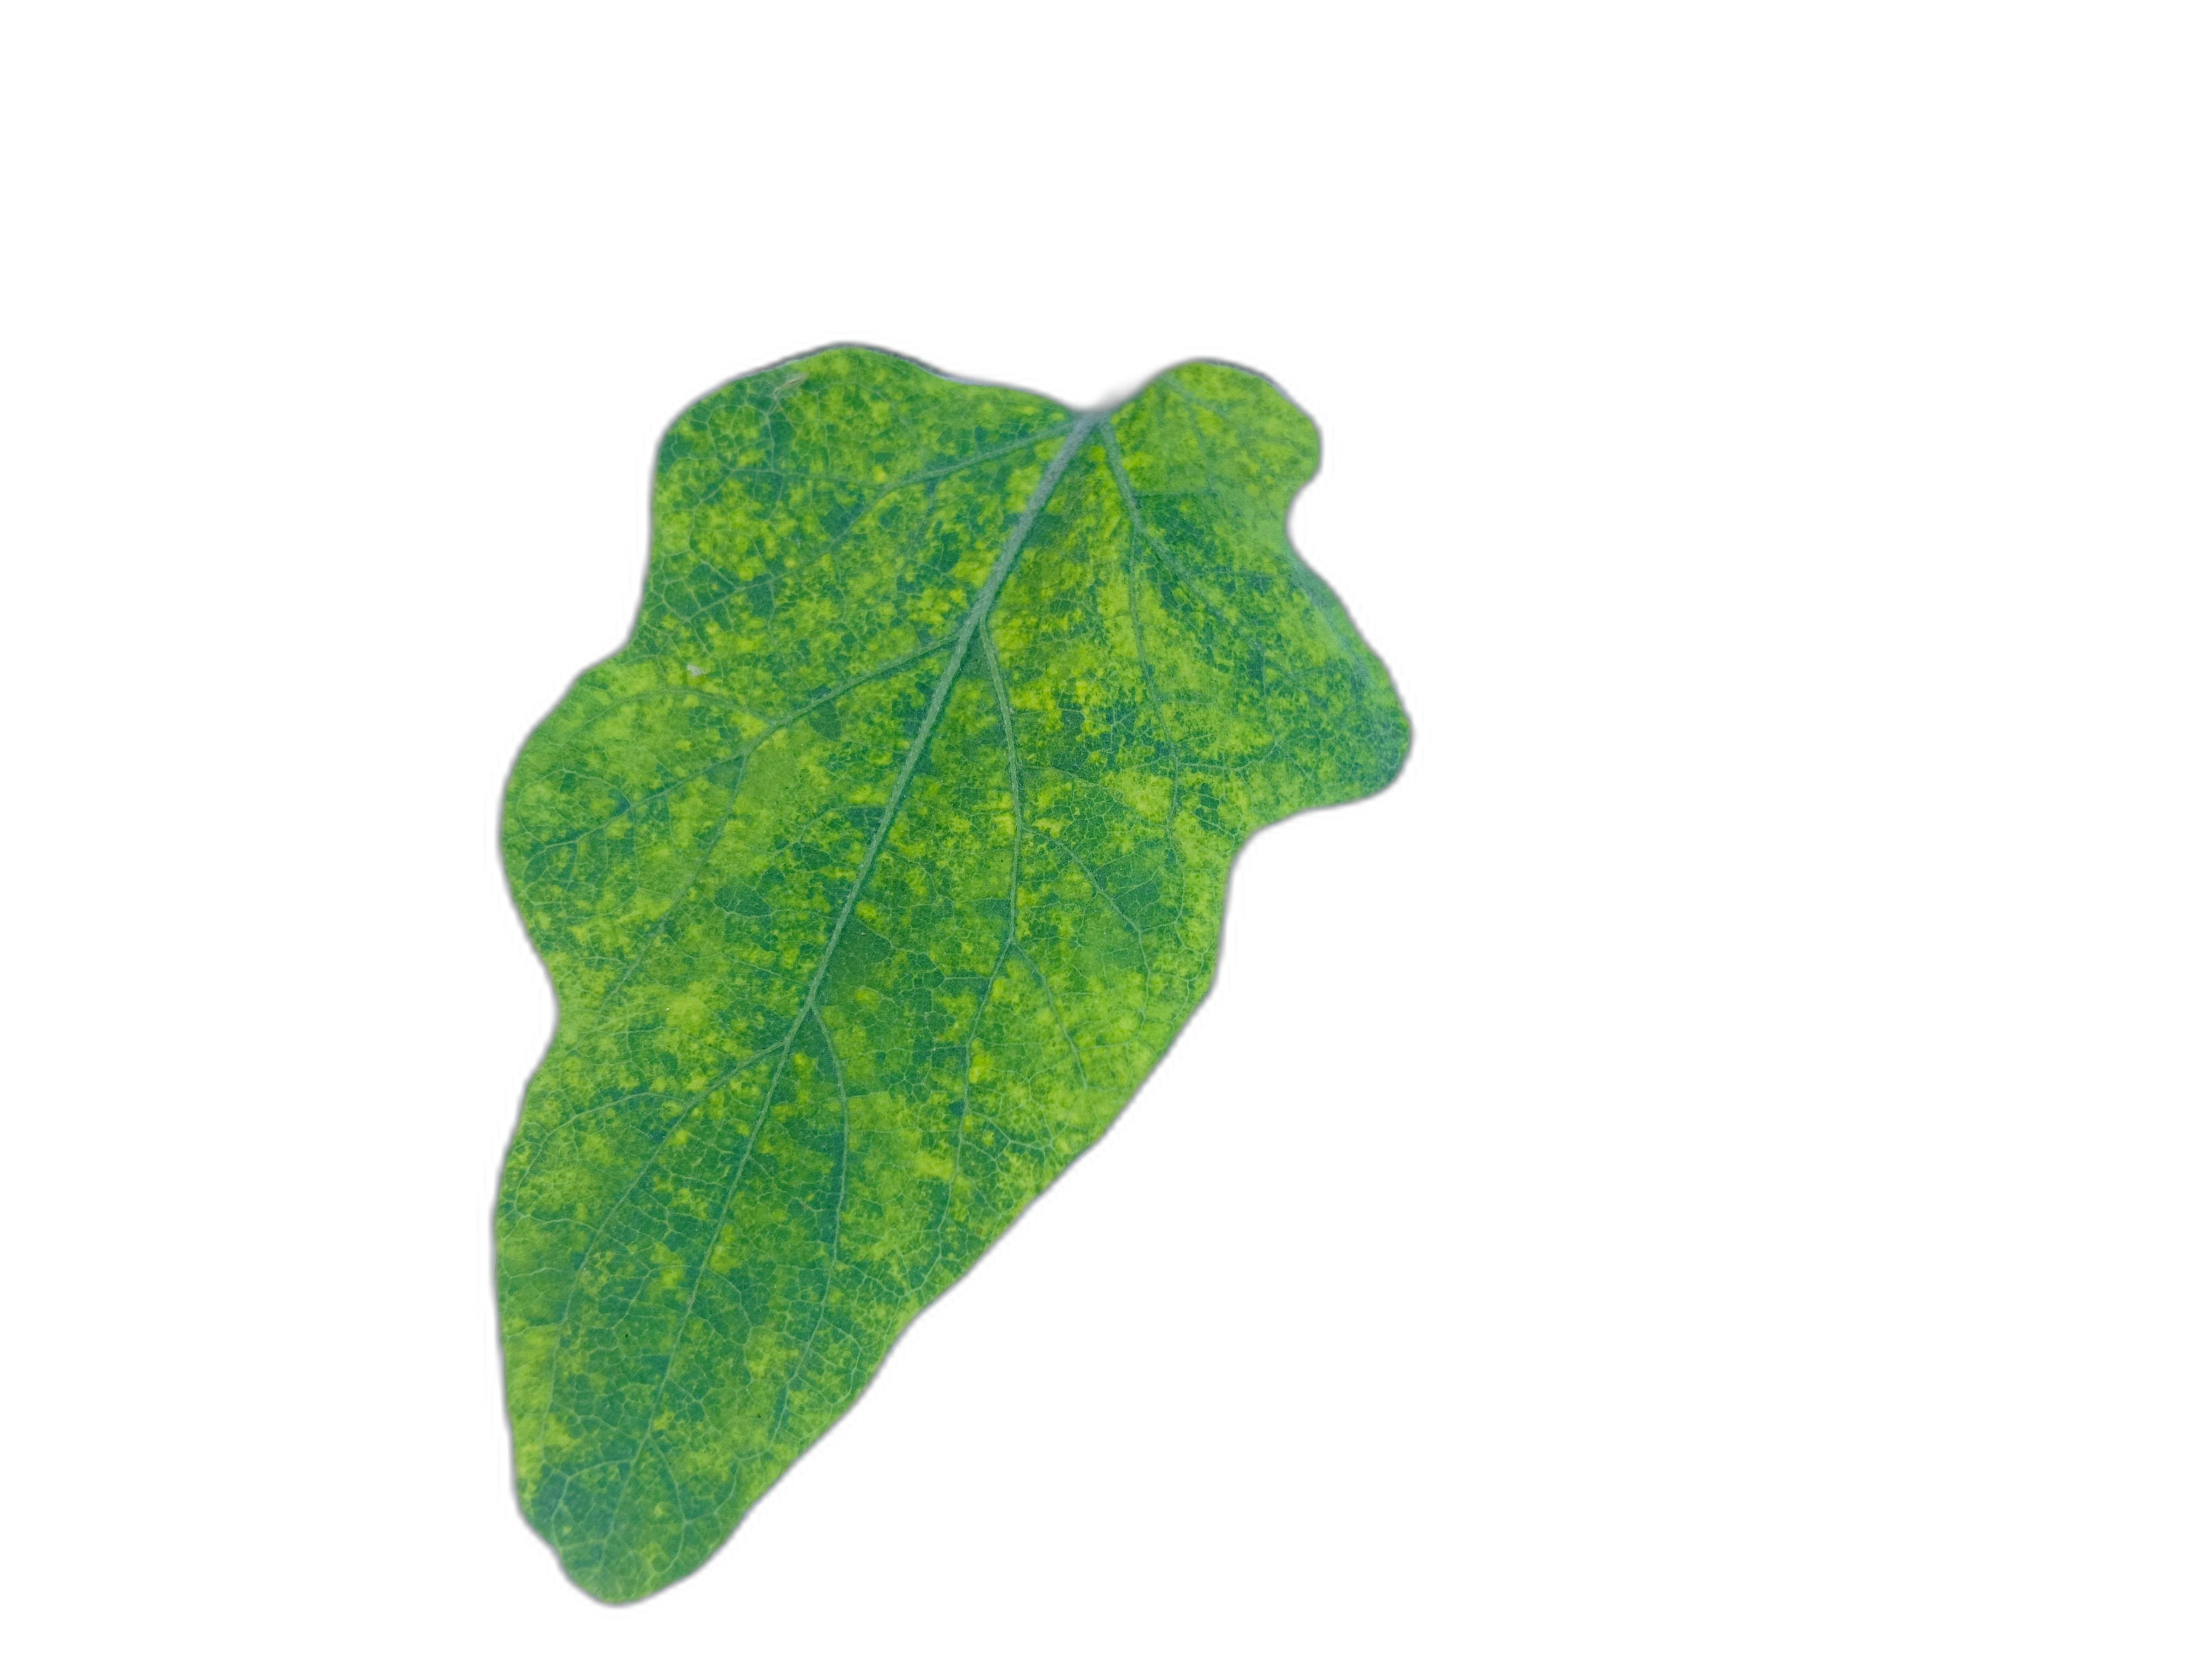
Label: Mosaic Virus Disease